Redhill railway station

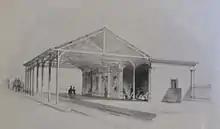
Red Hill and Reigate Road railway station in 1841.

The original station was opened by the London and Brighton Railway on 12 July 1841 on a site to the south of the proposed junction with the South Eastern Main Line to Dover. The nearby market town was served by a horse-drawn omnibus service operated by the railway. This station was designed by the architect David Mocatta, and was one of a series of standardised modular buildings used by the railway. It closed on 15 April 1844, when the L&BR began to share the SER Redhill and Reigate station and was demolished soon afterwards.